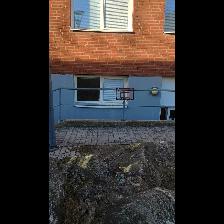
Label: NonHuman